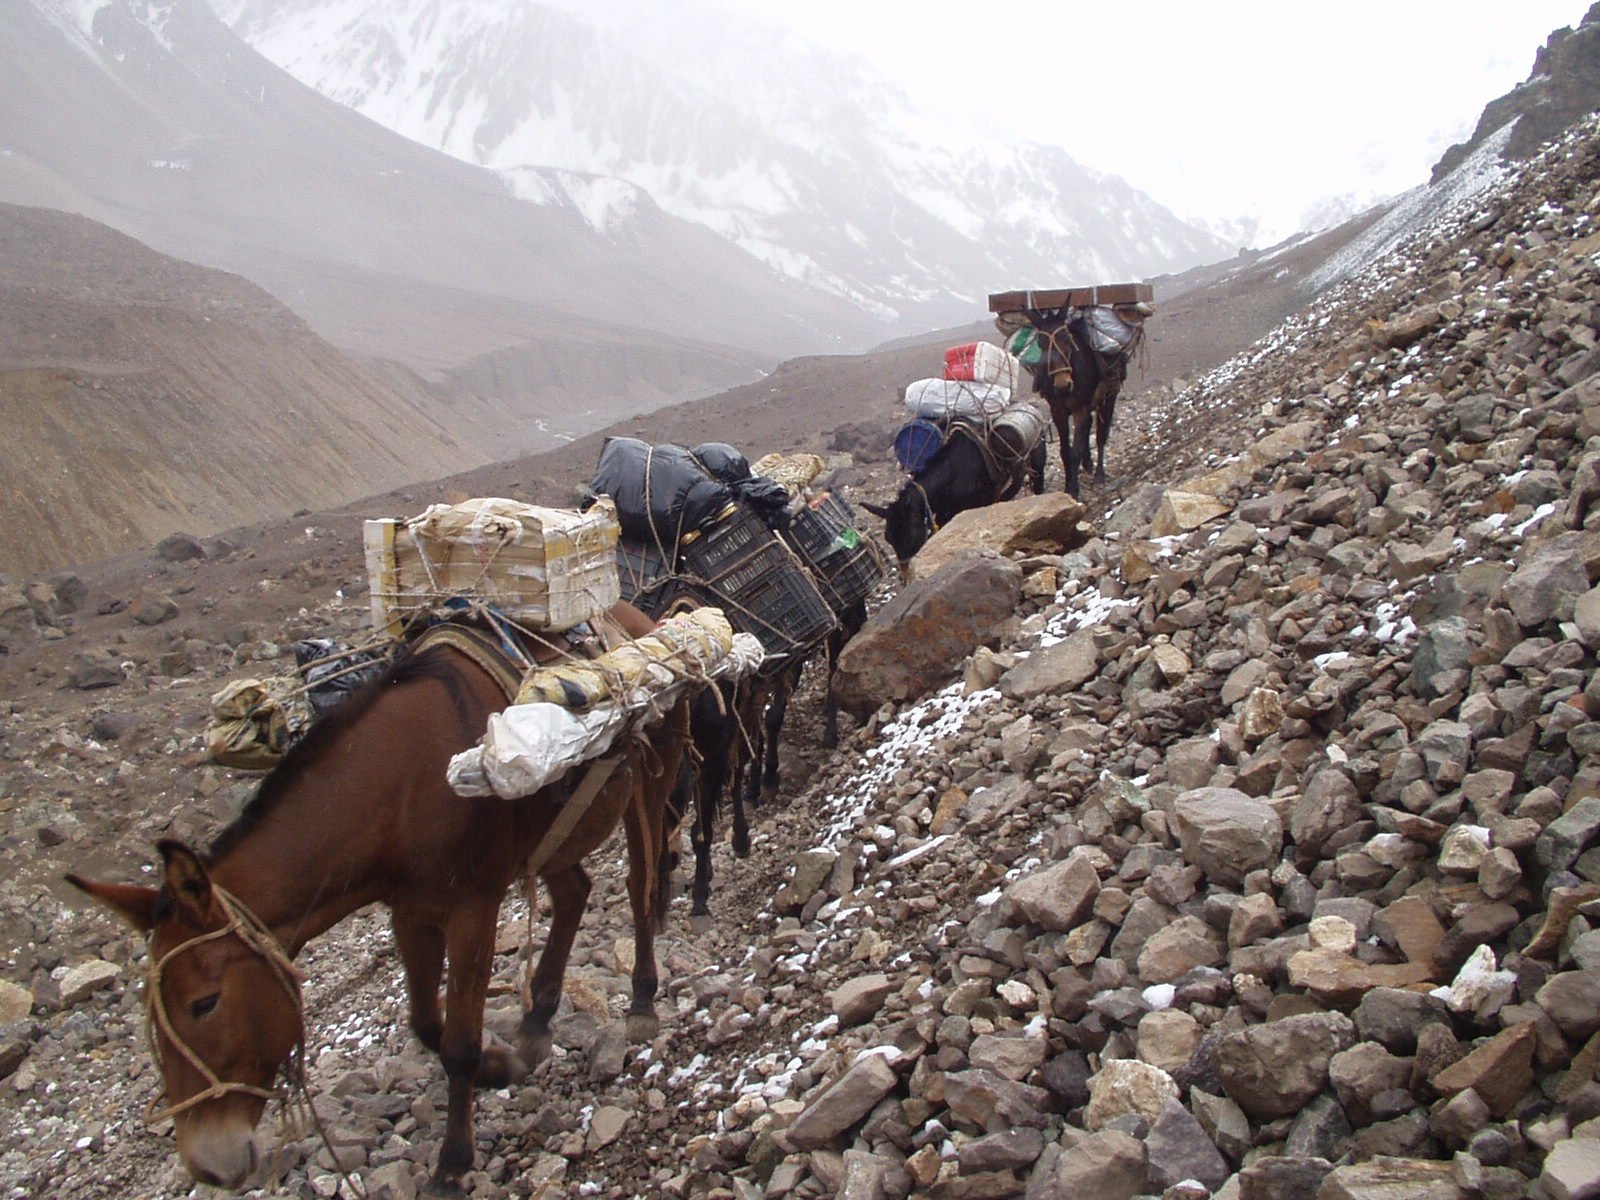
mountain, valley, mountain range, transport, donkey, expedition, argentina, yak, andes, pack animal, muli, geological phenomenon, horse like mammal, wear animal